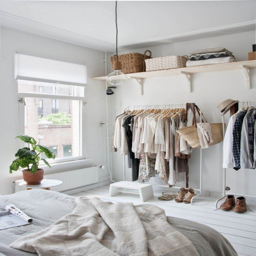
easy tips for a dreamy bedroom